Ether Monument

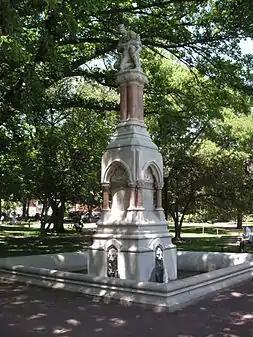
"Ether Monument" in the Public Garden.

The Ether Monument, also known as The Good Samaritan, is a statue and fountain near the northwest corner of Boston's Public Garden, near the intersection of Arlington Street and Marlborough Street.